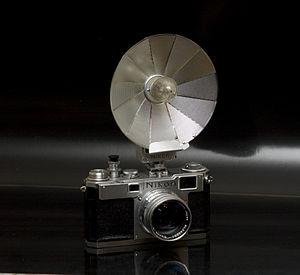
Nikon S2 flash BC-5